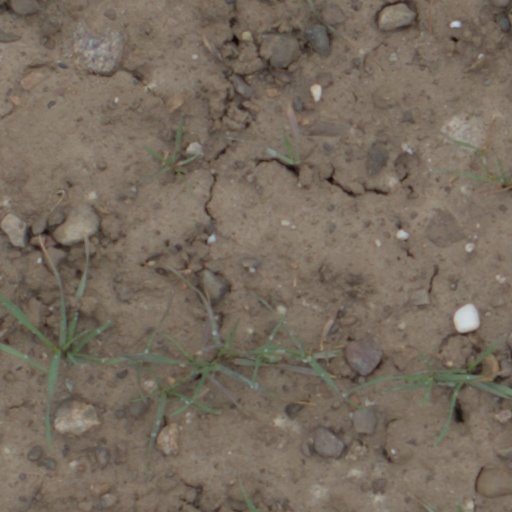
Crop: wheat